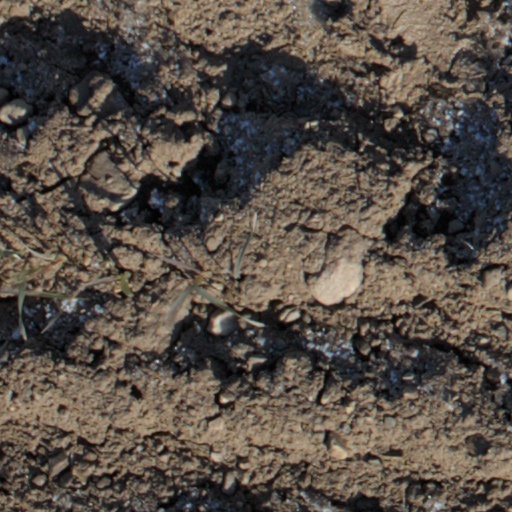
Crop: wheat